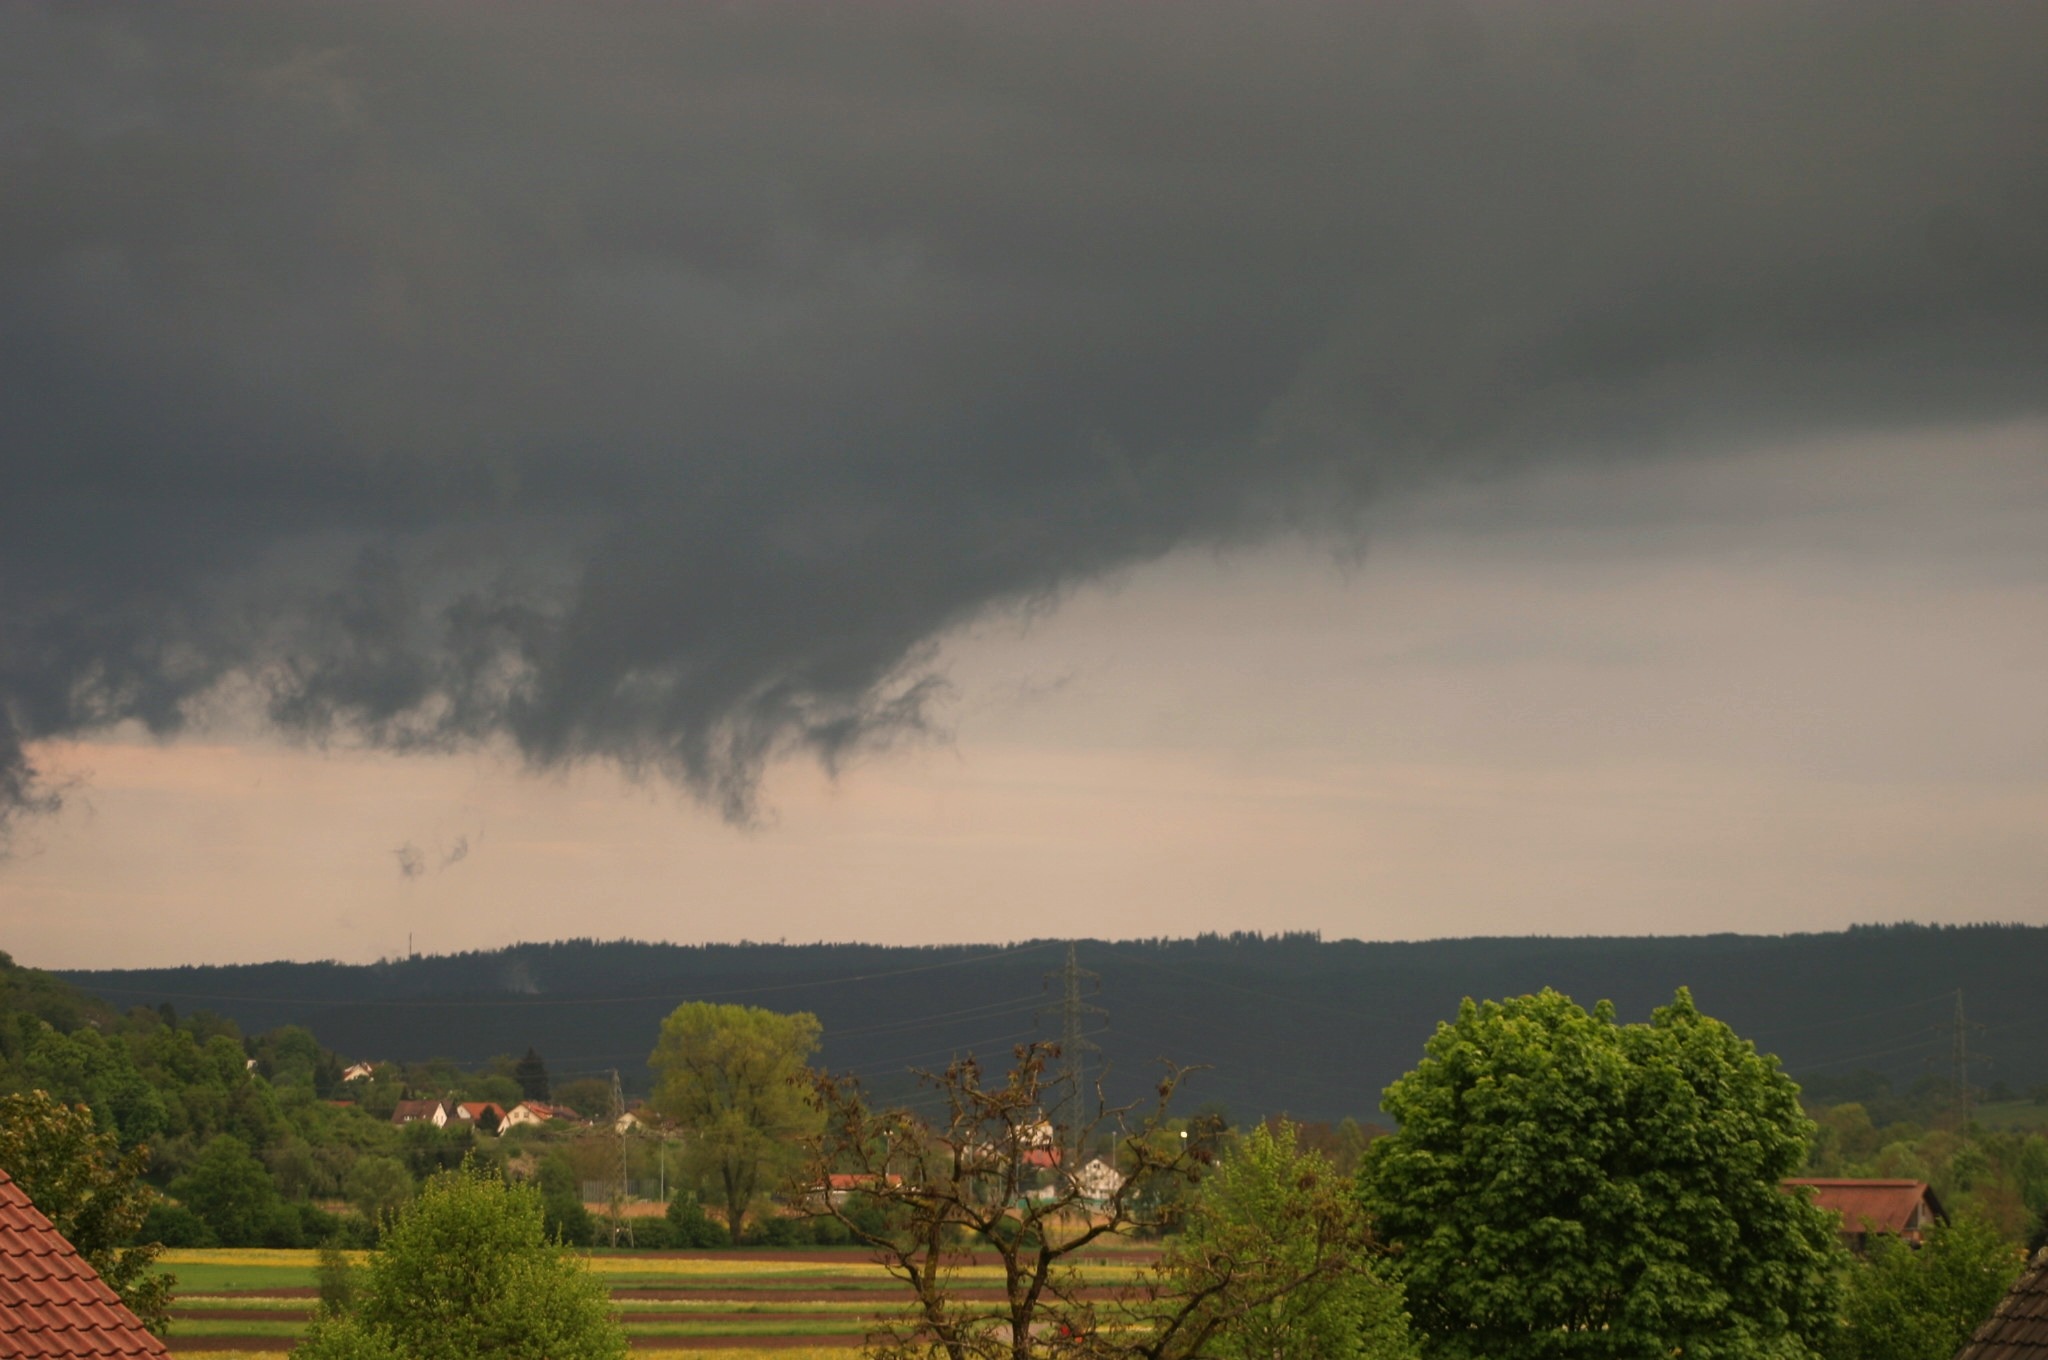
cloud, sky, field, rain, atmosphere, dark, weather, storm, blue, thunder, drama, clouds, thunderstorm, mood, forward, weather mood, meteorological phenomenon, rain front, atmospheric phenomenon